Early world maps

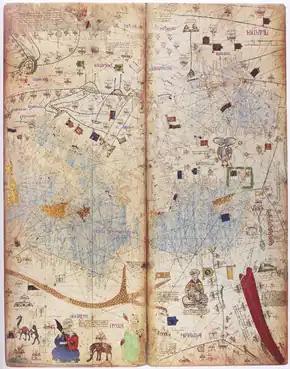
Two leaves of The Catalan world atlas

The Hereford Mappa Mundi is a detailed mappa mundi based on the T and O map style, dating to . The map is signed by one "Richard of Haldingham or Lafford". Drawn on a single sheet of vellum, it measures . The writing is in black ink, with additional red and gold, and blue or green for water (with the Red Sea coloured red). The captions demonstrate clearly the multiple functions of these large medieval maps, conveying a mass of information on Biblical subjects and general history, in addition to geography.